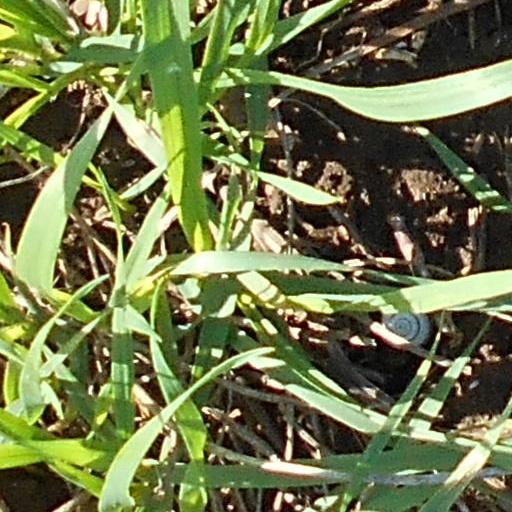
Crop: wheat